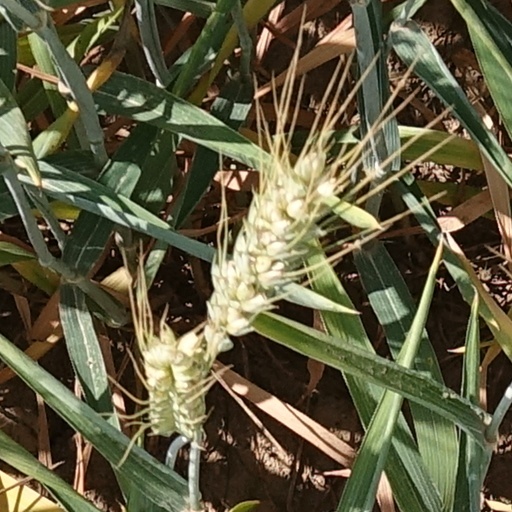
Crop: wheat